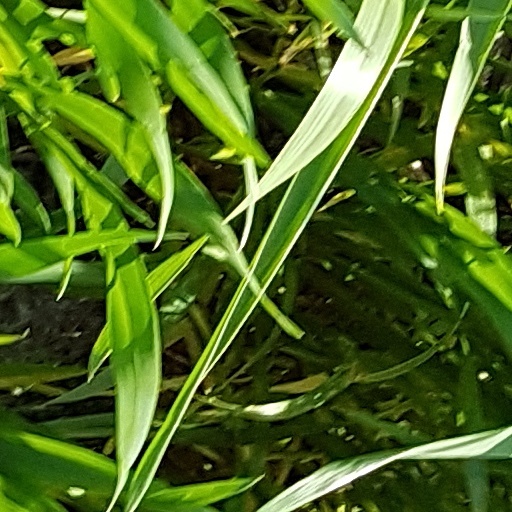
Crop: wheat